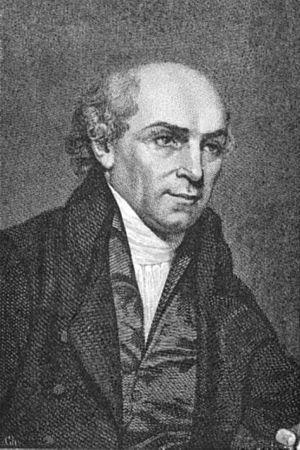
William Carey, né le 17 août 1761 à Paulerspury et décédé le 9 juin 1834 à Serampore au Bengale-Occidental, est un missionnaire baptiste et un orientaliste anglais.
BMS Mission mondiale est une organisation missionnaire chrétienne évangélique baptiste internationale. Elle est affiliée à l’Union baptiste de Grande-Bretagne. Le siège est situé à Didcot, Grande-Bretagne.